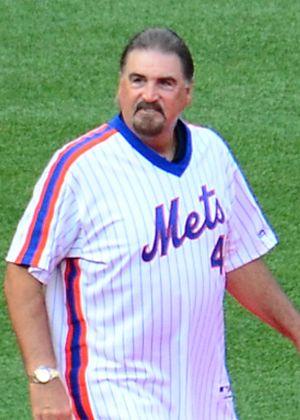
Randal Harold Niemann est un lanceur gaucher de baseball ayant joué dans les Ligues majeures de 1979 à 1987.